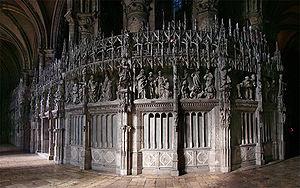
Cathédrale Notre-Dame de Chartres, Eure-et-Loir, Centre, France. La clôture du chœur.
Louis XII, né le 27 juin 1462 au château de Blois et mort le 1ᵉʳ janvier 1515 à Paris, surnommé le « Père du peuple » par les états généraux de 1506, est roi de France de 1498 à 1515.
L'architecture gothique est un style architectural d'origine française qui s'est développé à partir de la seconde partie du Moyen Âge en Europe occidentale. Elle apparaît en Île-de-France et en Haute-Picardie au XIIᵉ siècle. Elle se diffuse rapidement au nord puis au sud de la Loire et en Europe jusqu'au milieu du XVIᵉ siècle et même jusqu'au XVIIᵉ siècle dans certains pays. L'esthétique gothique et ses techniques se perpétuent dans l'architecture française au-delà du XVIᵉ siècle, en pleine période classique, dans certains détails et modes de constructions. Enfin, un véritable renouveau apparaît avec la vague de l'historicisme du XIXᵉ siècle jusqu'au début du XXᵉ siècle. Le style a alors été qualifié de néo-gothique.
La cathédrale Notre-Dame de Chartres est une cathédrale catholique romaine située au coeur de la ville de Chartres dans le département français d'Eure-et-Loir, en région Centre-Val de Loire. Siège du diocèse de Chartres, elle est l'un des monuments emblématiques de l'architecture gothique.
La Renaissance française est un mouvement artistique et culturel situé en France entre le milieu du XVᵉ siècle et le début du XVIIᵉ siècle. Étape de l'époque moderne, la Renaissance apparaît en France après le début du mouvement en Italie et sa propagation dans d'autres pays européens.
"Commandée à Jehan de Beauce au tout début du XVIᵉ siècle, la clôture de chœur dit ""tour du chœur"" de la cathédrale Notre-Dame de Chartres, est une œuvre réalisée en pierre se dressant à plus de 6 m de hauteur sur une longueur d'environ cent mètres, ayant pour objet d’isoler le chœur liturgique auquel les laïcs n’avaient pas accès.